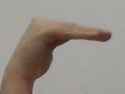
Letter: haa